Anastacia

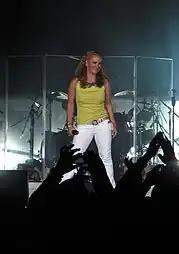

A limited edition of her self-titled album was released with a bonus DVD, poster, and slipcase. The DVD included a making-of documentary, footage from her 2002 Europe Promo Tour, and a photo gallery. From September 2004 to August 2005, Anastacia embarked on the Live at Last Tour. In 2005, the tour was renamed the Encore Tour. The tour became the second most popular tour of 2005, behind only U2's Vertigo Tour.